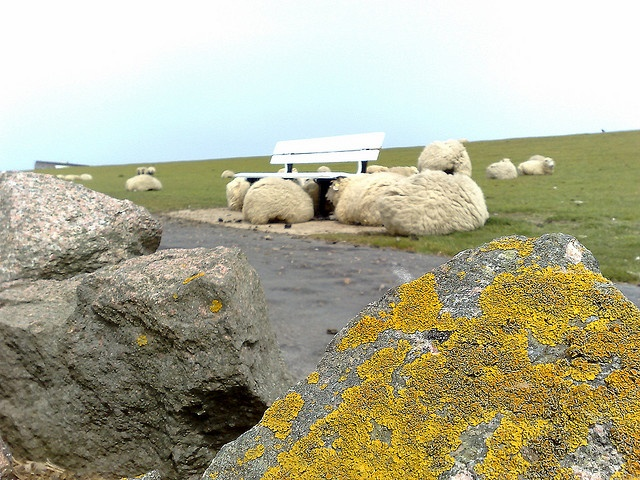
Several sheep laying on the grass near rocks.
a bench near many rocks and animals in a field
A park area with rocks near a walking path and sheep laying around a park bench and on the grass.
Small white bench sitting on the side of a walking area.
A group of sheep sitting on the ground around a bench.